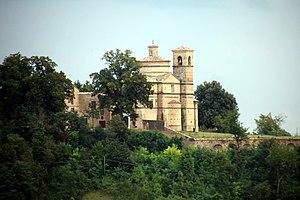
Urbino est une commune de la province de Pesaro et d'Urbino dans la région des Marches en Italie centrale.